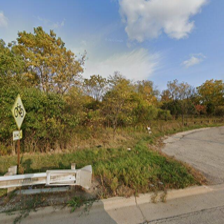
Label: streetView